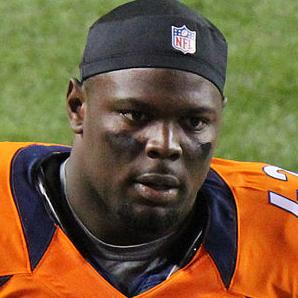
Age: 23